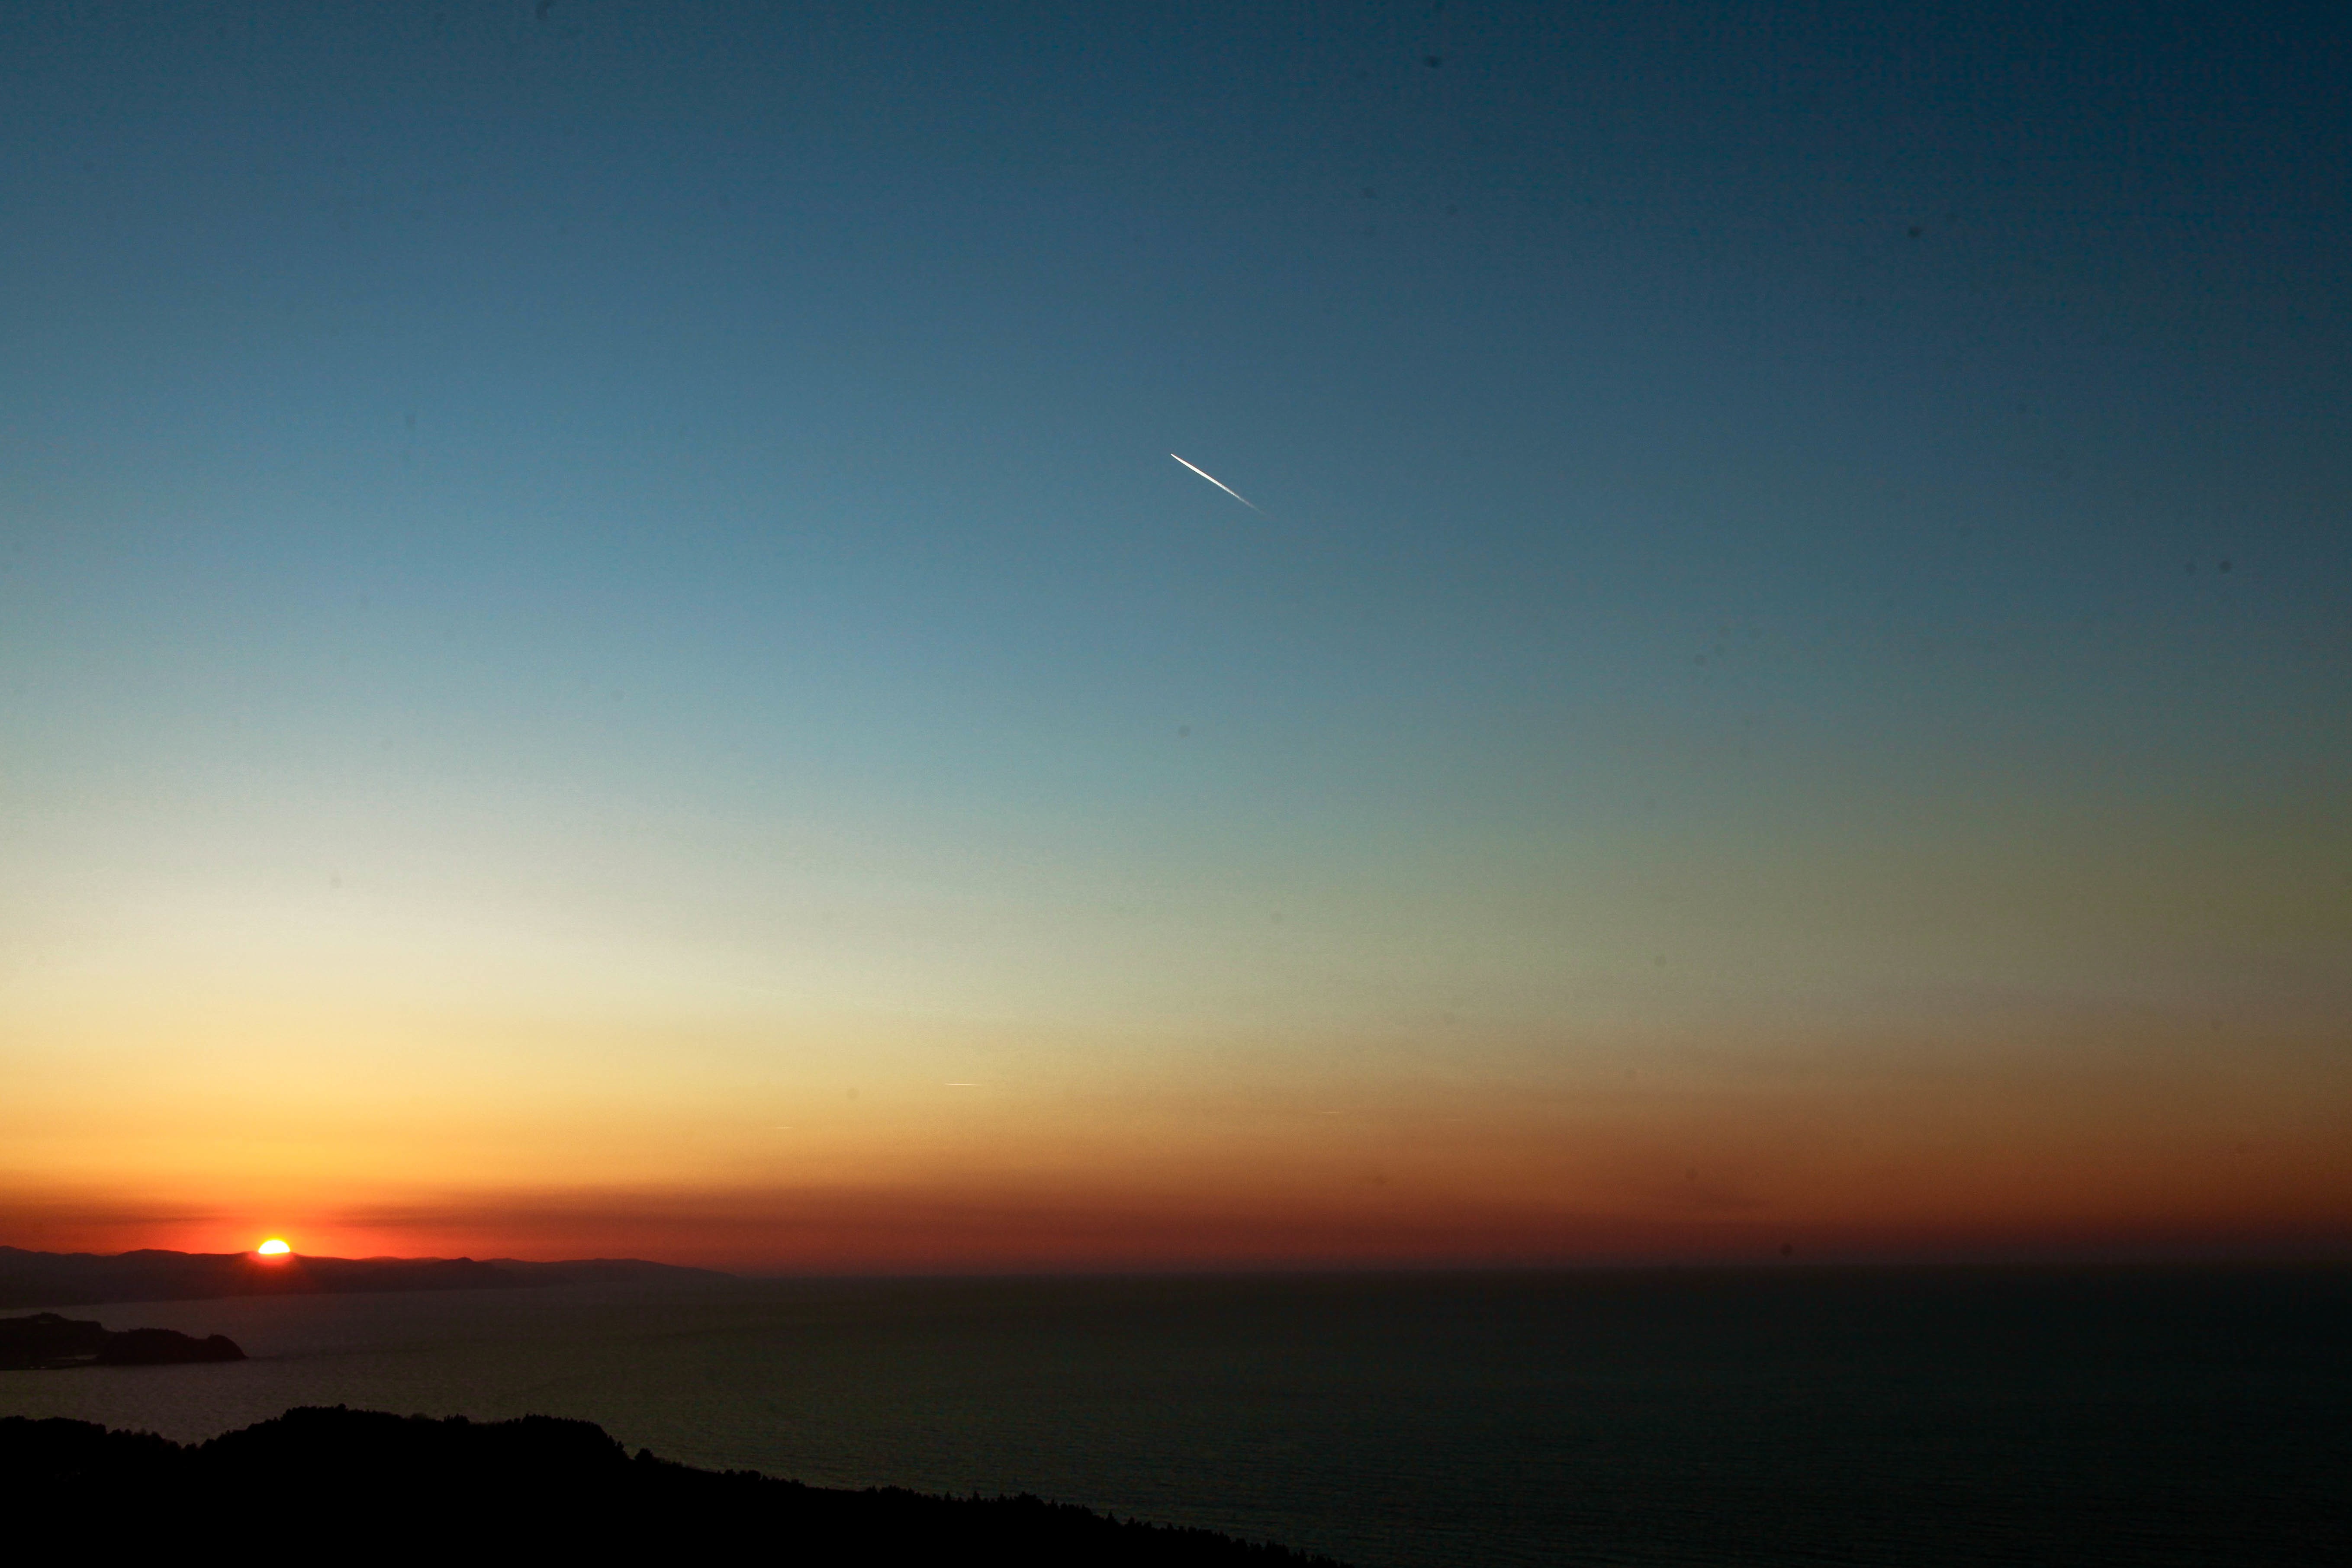
sea, coast, ocean, horizon, sky, sun, sunrise, sunset, morning, dawn, atmosphere, dusk, evening, afterglow, astronomical object, atmosphere of earth